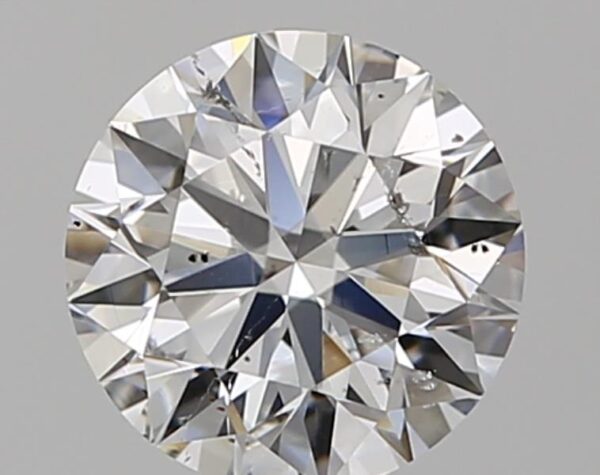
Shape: round
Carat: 0.91
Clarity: SI2
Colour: E
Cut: EX
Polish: EX
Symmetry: EX
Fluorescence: ST
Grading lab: GIA
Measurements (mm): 6.18 x 6.19 x 3.83